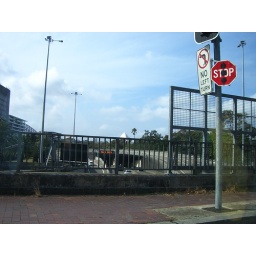
The little white triangle in the middle of the pic is the opra house